Vandana Shiva

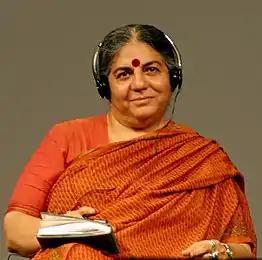

Vandana Shiva was born in Dehradun. Her father was a conservator of forests, and her mother was a farmer with a love for nature. She was educated at St. Mary's Convent High School, Nainital, and at the Convent of Jesus and Mary, Dehradun.